Avant House (Mashpee, Massachusetts)

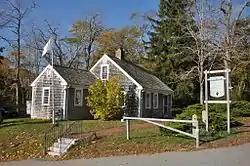

The Avant House, also known as the Timothy Pocknet Homestead is an historic house on Massachusetts Route 130 at Mill Pond in Mashpee, Massachusetts. Built in the late 18th or early 19th century, it is one of the town's oldest surviving buildings. It is now owned and operated by the Mashpee Wampanoag tribe as the Mashpee Wampanoag Indian Museum. It was listed on the National Register of Historic Places in 1998.